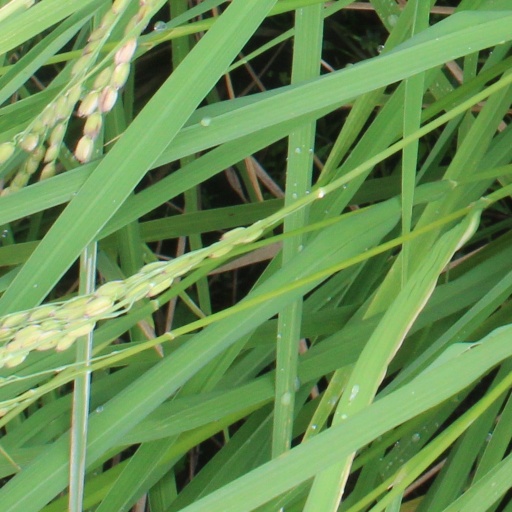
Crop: rice